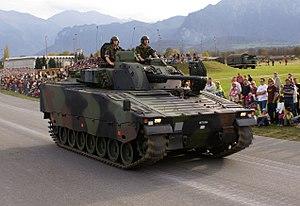
Le véhicule de combat d'infanterie est un véhicule blindé destiné à transporter l'infanterie sur le champ de bataille et à lui fournir un soutien opérationnel au combat.